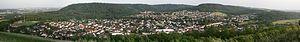
Siersburg est un ortsteil de Rehlingen-Siersburg en Sarre.